Hans Fredrik Dahl

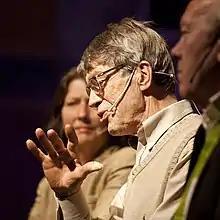
Dahl in 2010

Hans Fredrik Dahl (born 16 October 1939) is a Norwegian historian, journalist and media scholar, best known in the English-speaking world for his biography of Vidkun Quisling, a Nazi collaborationist and Minister President for Norway during the Second World War. His research is focused on media history, the totalitarian ideologies of the 20th century, and the Second World War. He served as culture editor of "Dagbladet" 1978–1985 and has been a board member of the paper since 1996. He was a professor at the University of Oslo 1988–2009, and is now a professor emeritus.